Adam R. Steigert

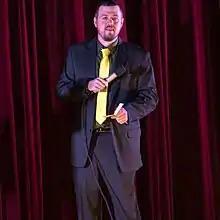
Steigert at an event for his film STAR [Space Traveling Alien Reject] (April 2017)

Adam Richard Steigert (born December 31, 1986) is an American filmmaker, known for his films "OMBIS Alien Invasion", "A Grim Becoming", "Fang" and "The Horrific Evil Monsters". He co-founded the Buffalo-based production company 388 Studios in 2018.